Dehumanization

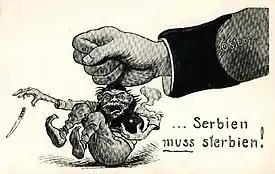
Austrian propaganda poster made during World War I depicting a Serb as an ape-like terrorist

Racist dehumanization entails that groups and individuals are understood as less than fully human by virtue of their race.